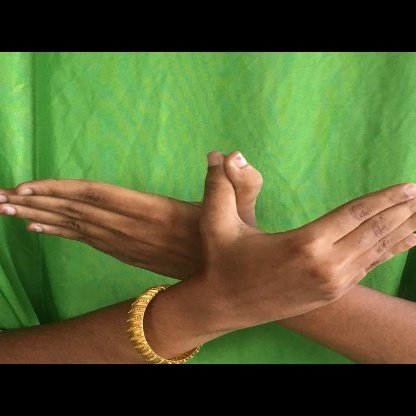
Mudra: Garuda